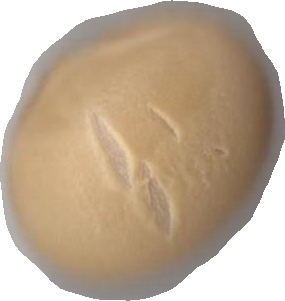
Variety: Grobogan